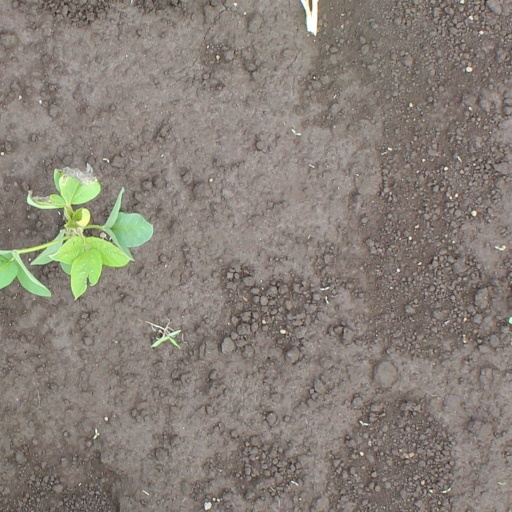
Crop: soybean